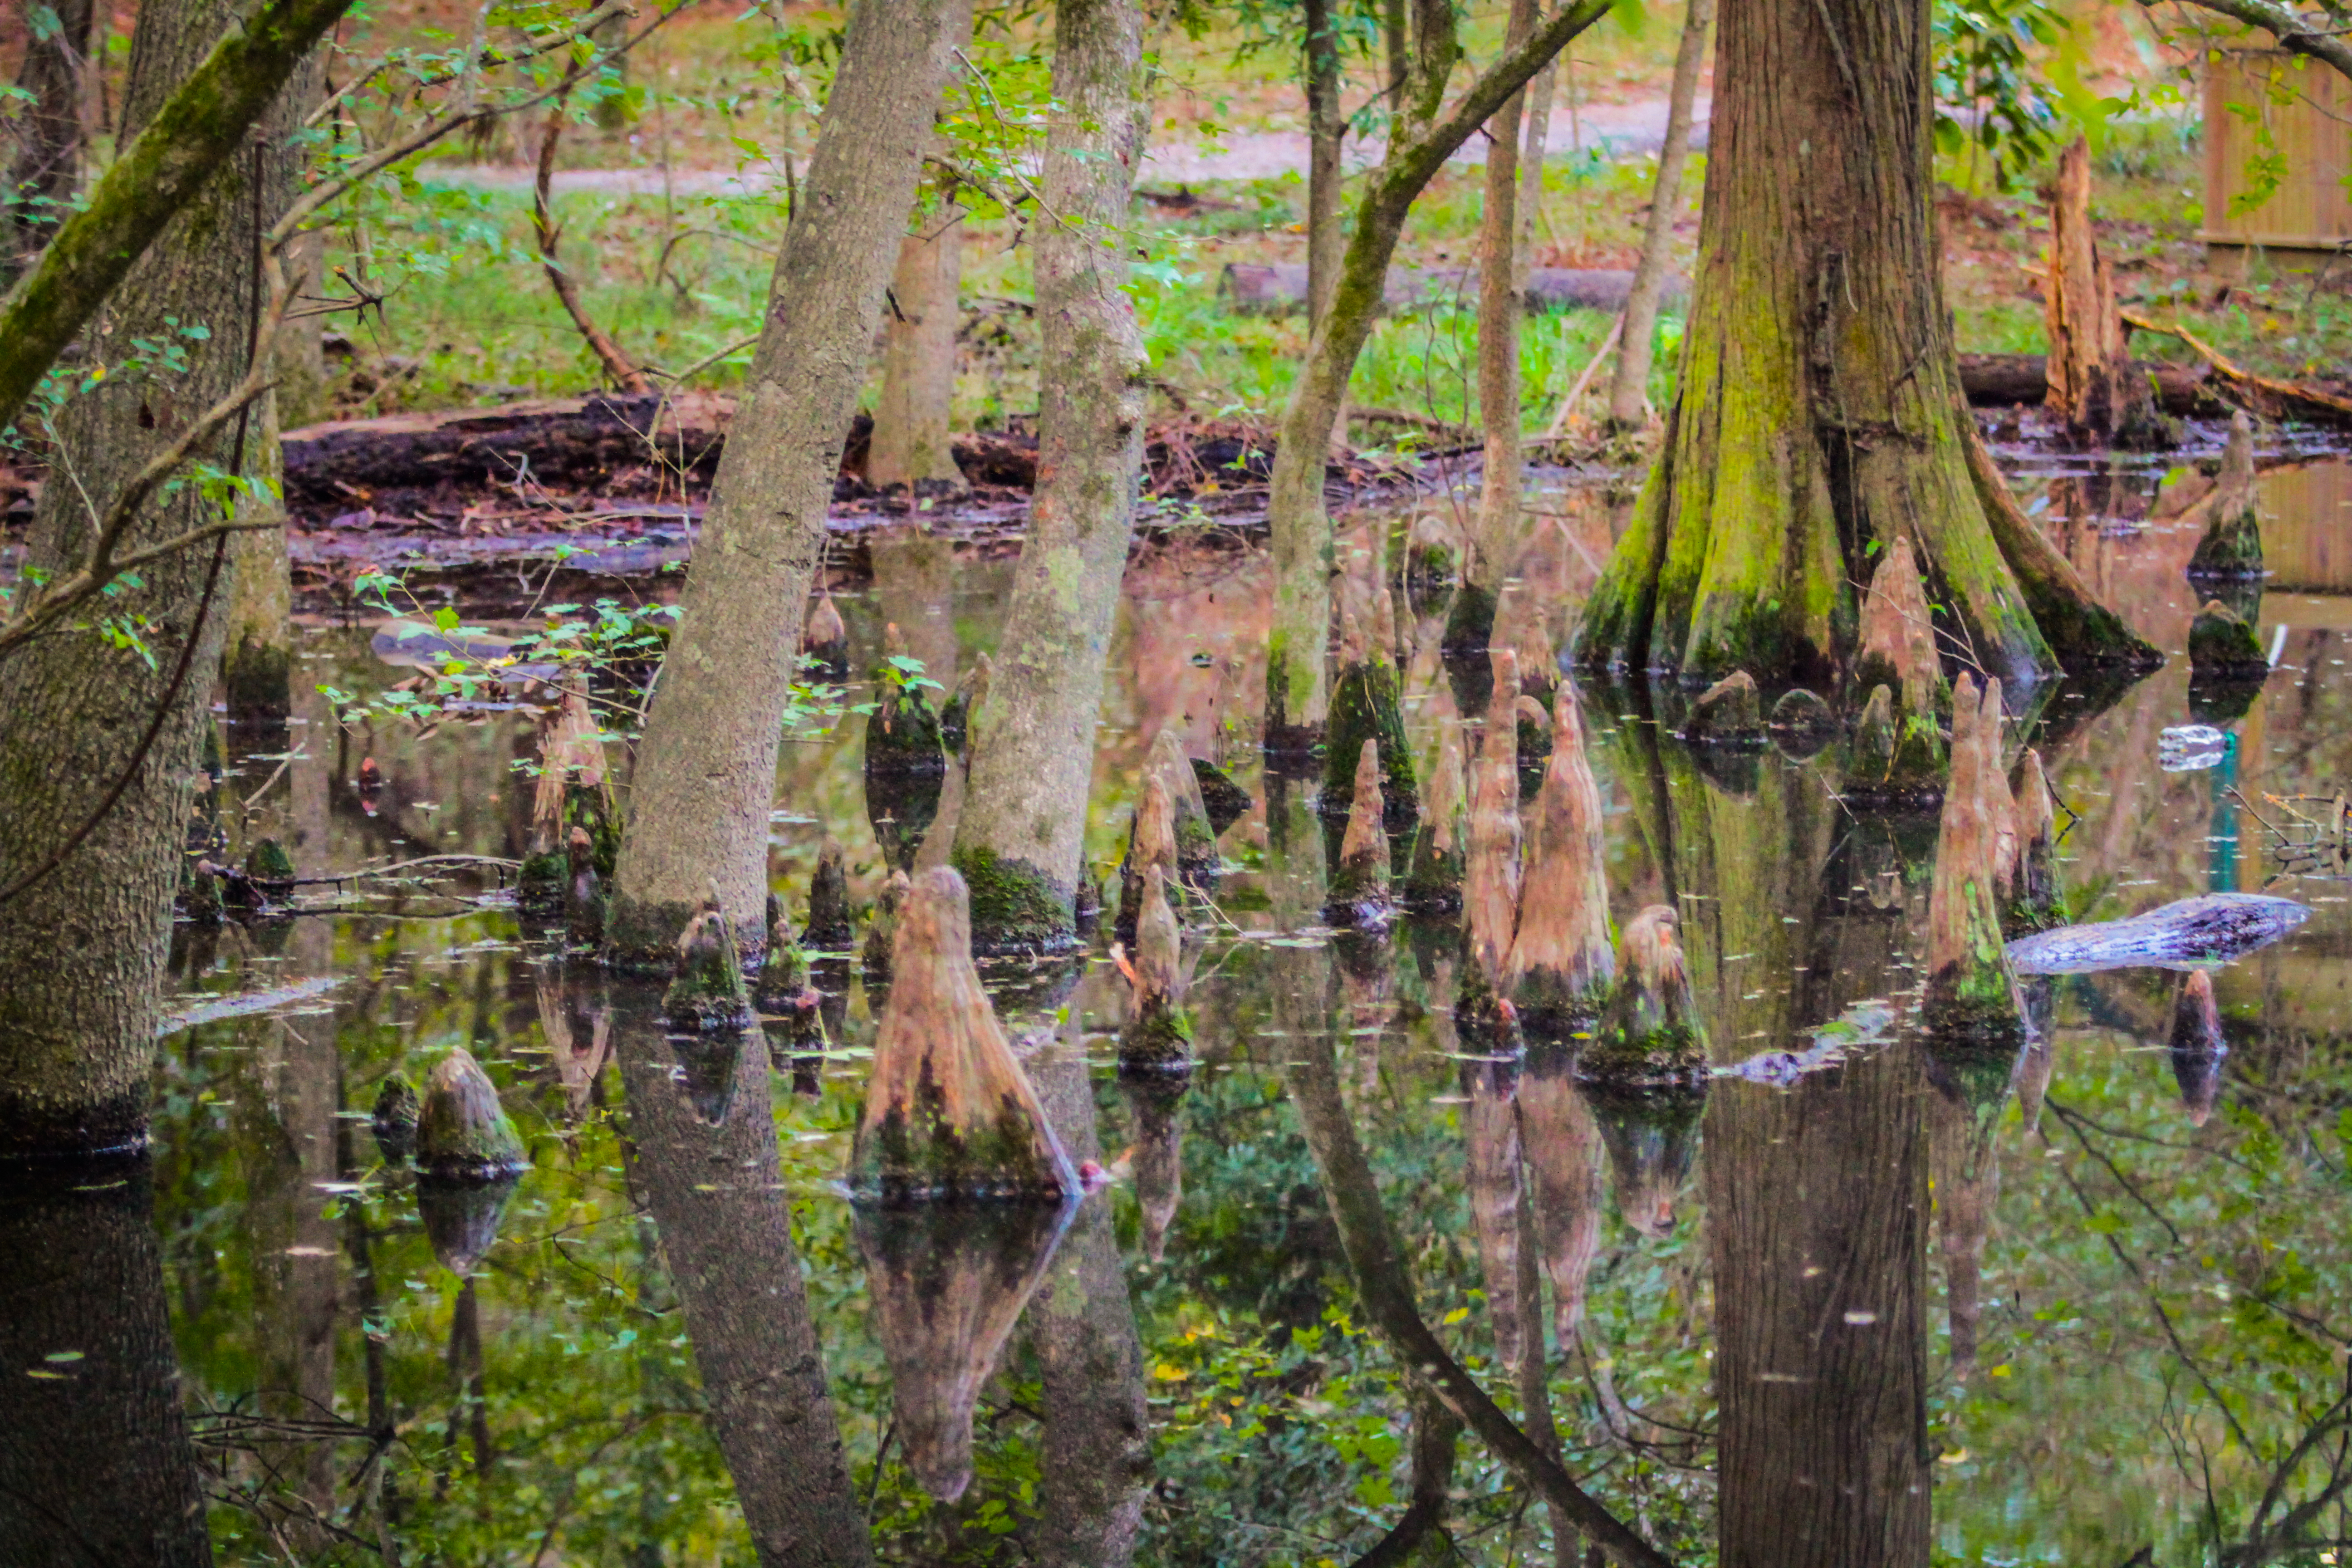
nature, trees, blue, sky, tree, reflection, natural environment, vegetation, nature reserve, swamp, forest, wetland, plant, bayou, leaf, woody plant, Northern hardwood forest, trunk, woodland, biome, wood, spring, branch, riparian forest, wildlife, old growth forest, pond, grass, marsh, grove, temperate broadleaf and mixed forest, plant stem, jungle, state park, floodplain, temperate coniferous forest